Vigevano Cathedral

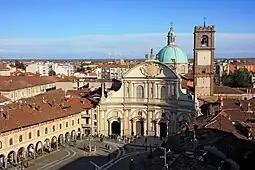
Church façade on Piazza Ducale, view from Bramante Tower.

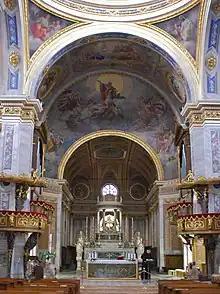
High altar

Vigevano Cathedral ("Cattedrale di Sant'Ambrogio") is a Roman Catholic cathedral dedicated to Saint Ambrose and located in the Piazza Ducale of Vigevano, Italy. It is the seat of the Bishop of Vigevano. The present building dates from the 16th century, with a west front of the 1670s.